Verano de Escándalo (2009)

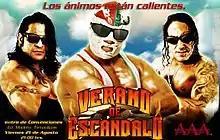

"Verano de Escándalo" (2009) was a professional wrestling event produced by AAA, which took place on August 21, 2009 in Ciudad Madero, Tamaulipas, Mexico. It was the 13th event in the "Verano de Escándalo" chronology and featured seven matches.